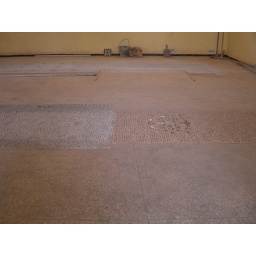
Making a mosaic floor in the Tamegroute library